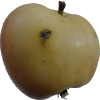
Label: Apple 14